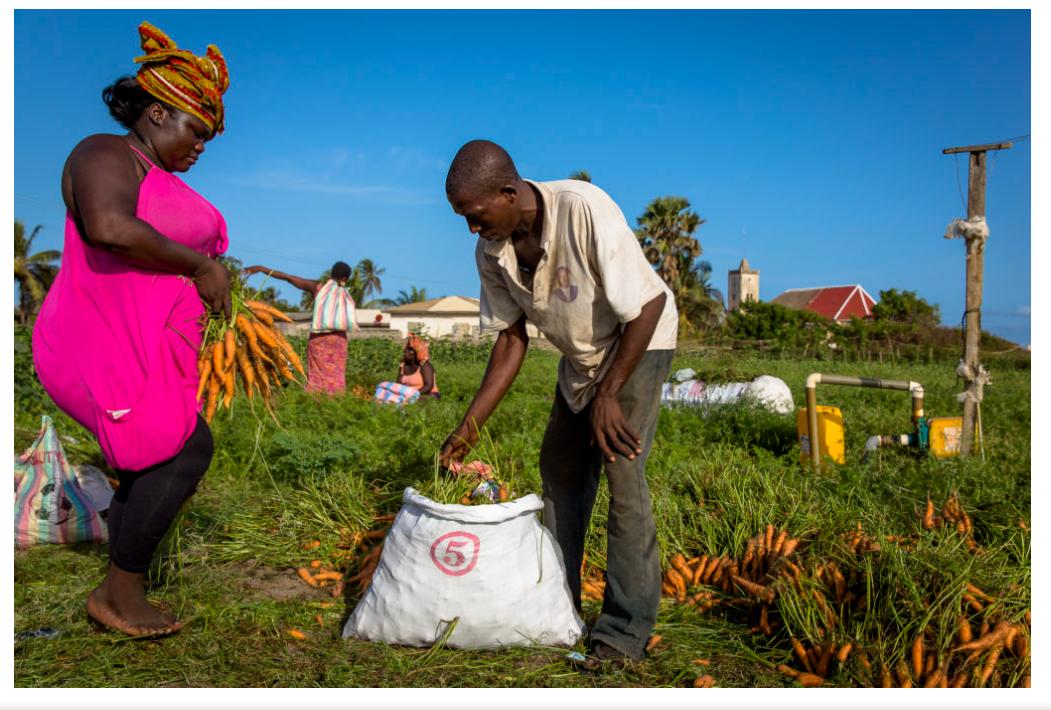
Wakulima wakike pamoja na wakiume, wakiwa wapo katika mazingira ya shamba. Wakivuna zao la karoti na kuhifadhi katika vifurushi vidogovidogo vya magunia, kwa utayarishaji wakwenda masokoni kwa ajili ya mauzo.